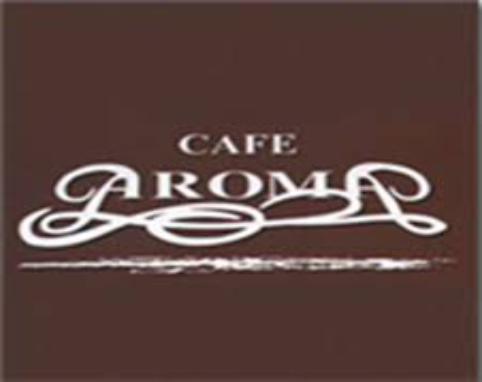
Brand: Aroma Cafe
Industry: Food